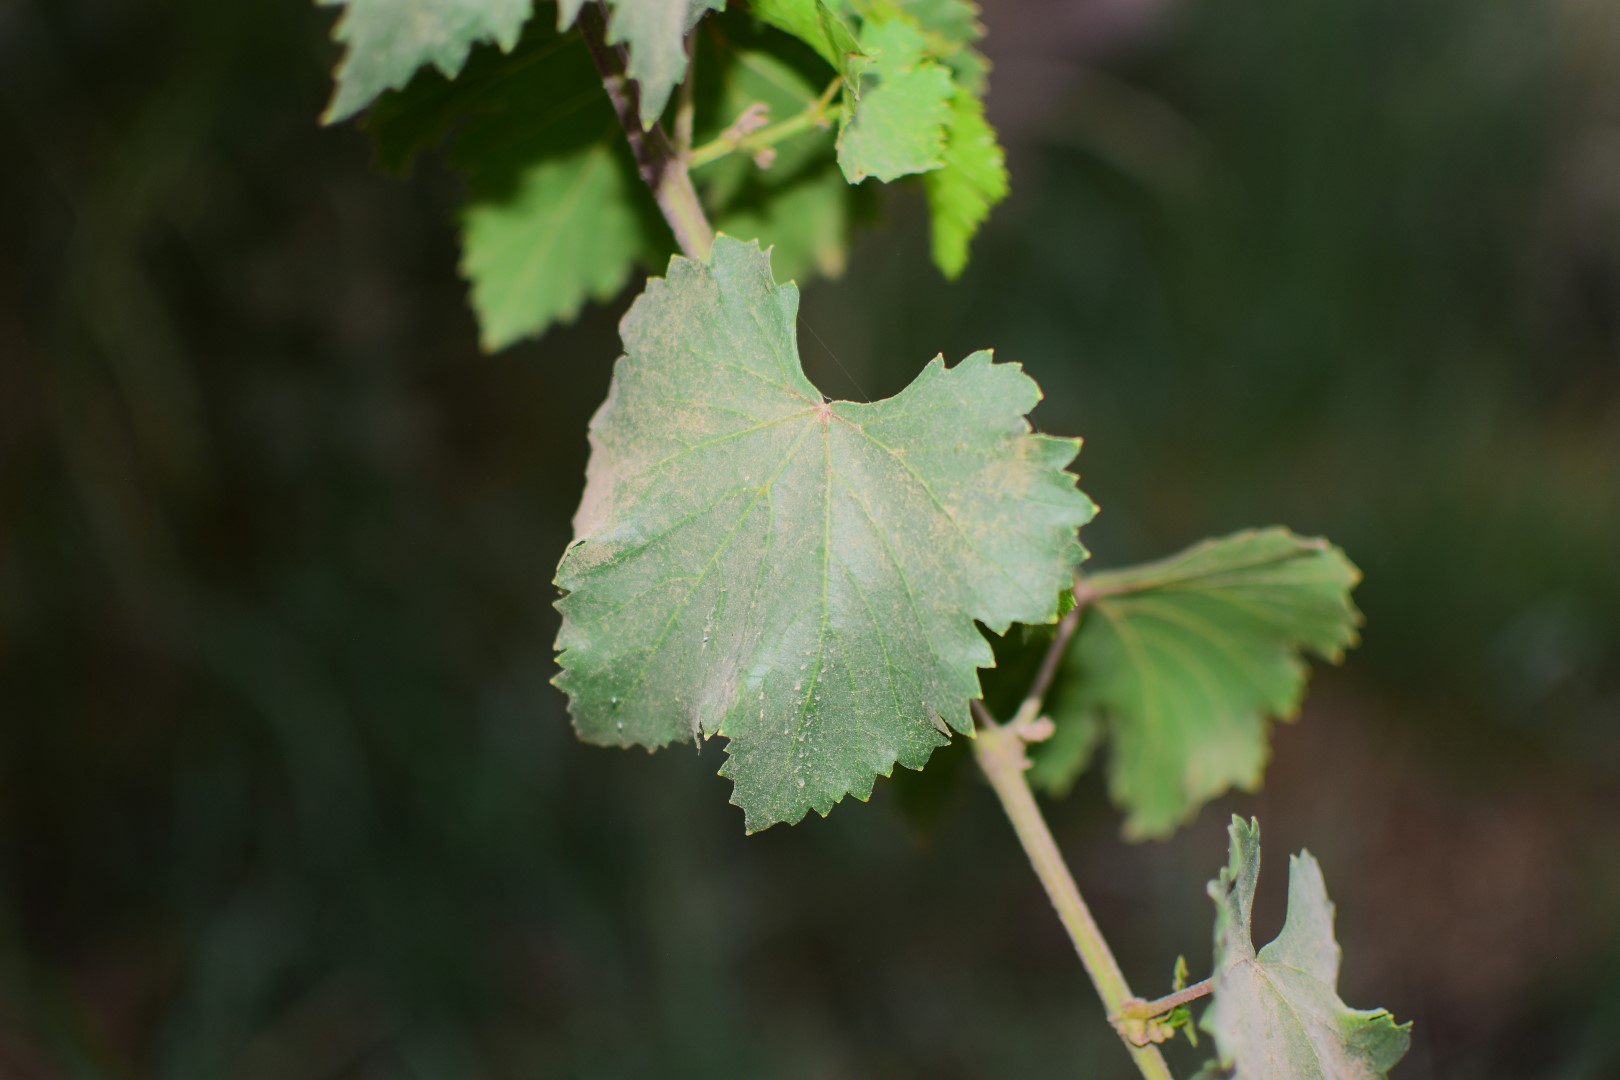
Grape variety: Kamali